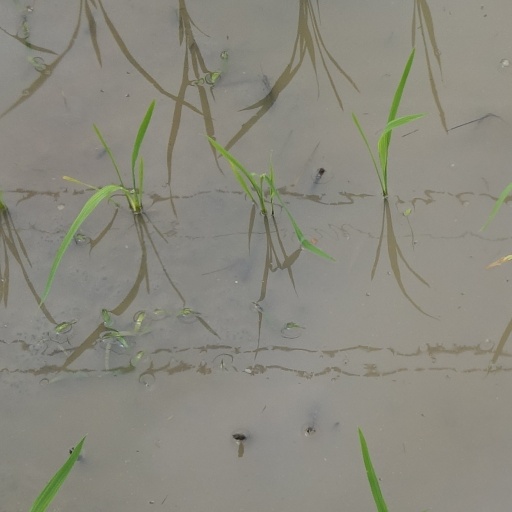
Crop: rice